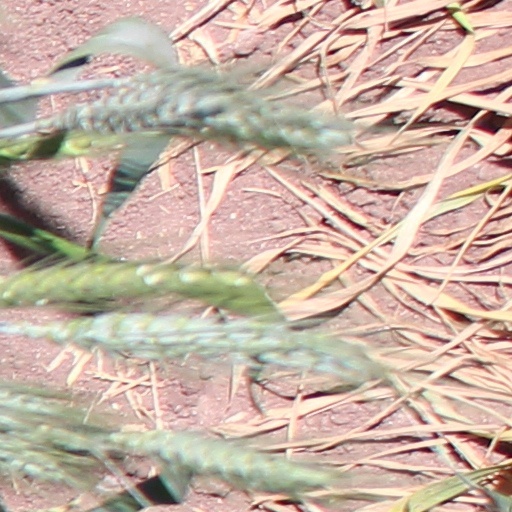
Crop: wheat